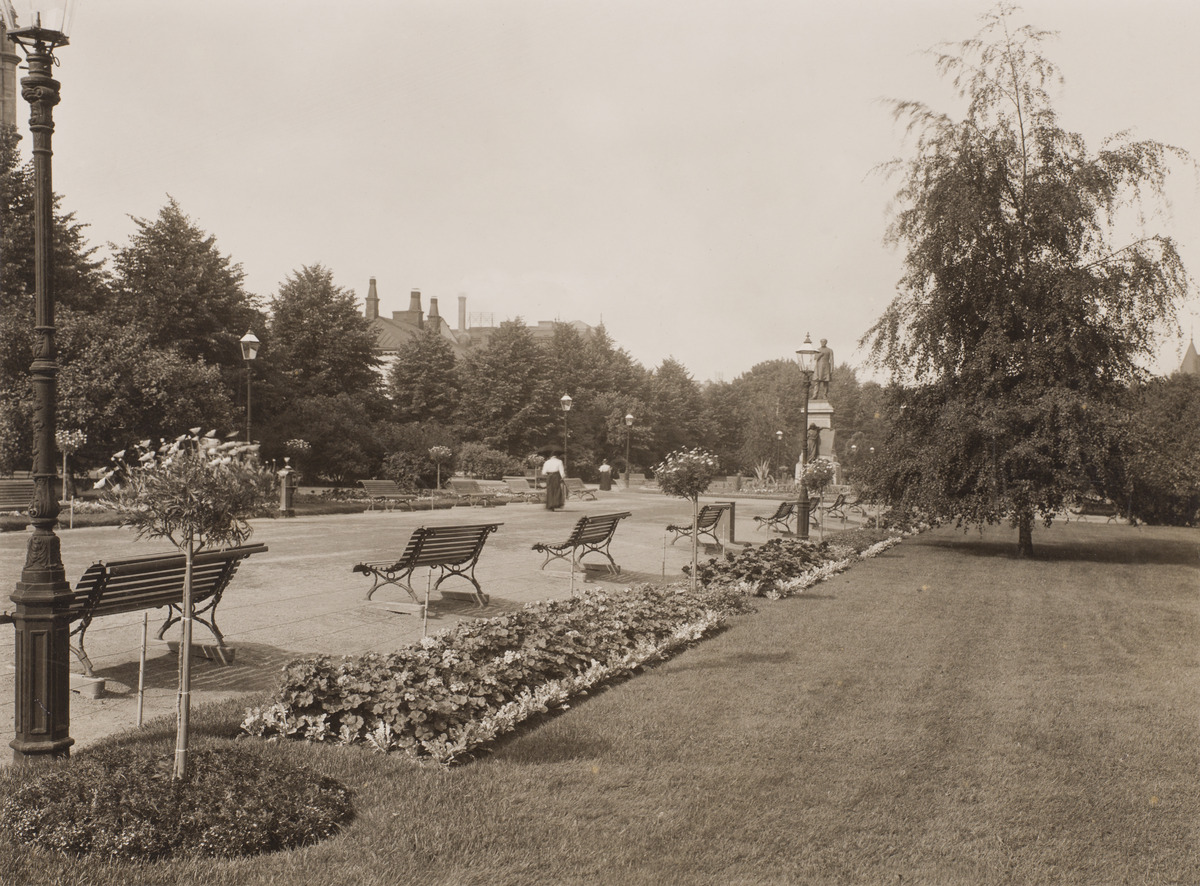
Runebergin esplanadi ja J
sisällön kuvaus: Runebergin esplanadi ja J. L. Runebergin muistomerkki. mustavalkoinen
Ajankohta: kuvausaika: aikaisintaan 1899
Paikka: Suomi, Uusimaa, Helsinki, Kaartinkaupunki Helsinki, Runebergin esplanadi
Aiheet: kivitalot, puistot, istutukset, veístokset, viheralueet, kukat